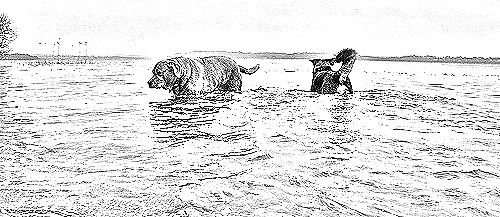
Portrait style: Sketch Portrait